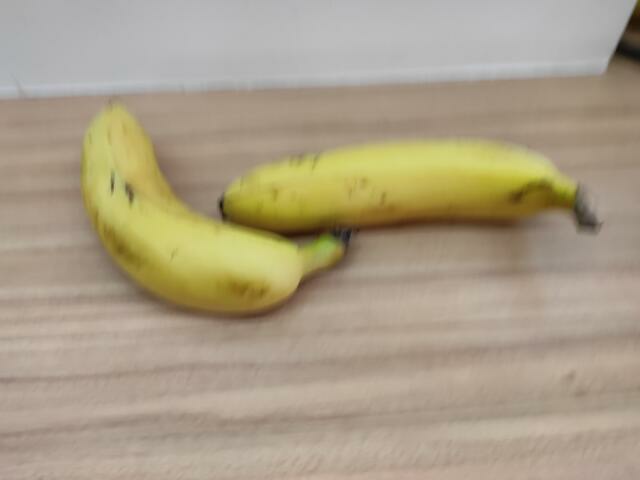
Label: Ripe_Banana